Domentius IV of Georgia

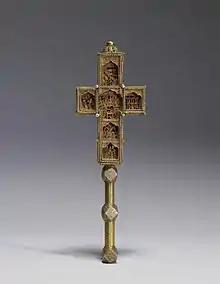
A benediction cross of Domentius IV (Walters Art Museum).

In 1705, Domentius, then aged around 28, was elected the head of the Georgian Orthodox Church after the synod convened by his brother Vakhtang, regent of Kartli for his absent uncle, George XI (Gurgin Khan), accused the catholicos Eudemus II of "ignorance" and removed him from the position. The Safavid government of Iran, claiming sovereignty over Kartli, tolerated Vakhtang's support of the church owing to the contribution of the Georgian royals fighting on the Afghan front.